Joutseno Church

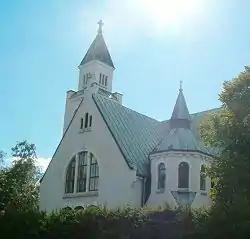
Joutseno Church in July 2007

Joutseno Church is a church designed by Josef Stenbäck located in Joutseno, Lappeenranta, Finland. The church was built in 1921.